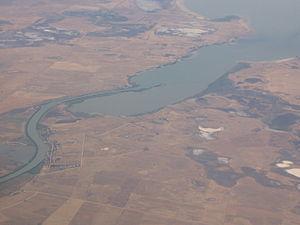
Le lac Alexandrina est situé en Australie-Méridionale près de l'océan Indien — antarctique pour les Australiens —, à environ 100 kilomètres au sud-est d'Adelaïde.